Domestication of the sheep

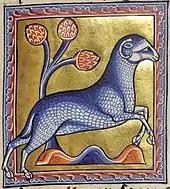
A depiction of a ram from the Aberdeen Bestiary, a 12th-century illuminated manuscript

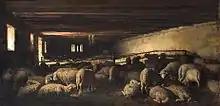
Sheep-fold in 1872

Sheep husbandry spread quickly in Europe. Excavations show that in about 6000 BCE, during the Neolithic period of prehistory, the Castelnovien people, living around Châteauneuf-les-Martigues near present-day Marseille in the south of France, were among the first in Europe to keep domestic sheep. Practically from its inception, ancient Greek civilization relied on sheep as primary livestock, and were even said to name individual animals. Scandinavian sheep of a type seen today — with short tails and multi-colored fleece — were also present early on. Later, the Roman Empire kept sheep on a wide scale, and the Romans were an important agent in the spread of sheep raising through much of Europe. Pliny the Elder, in his Natural History ("Naturalis Historia"), speaks at length about sheep and wool. Declaring "Many thanks, too, do we owe to the sheep, both for appeasing the gods, and for giving us the use of its fleece.", he goes on to detail the breeds of ancient sheep and the many colors, lengths and qualities of wool. Romans also pioneered the practice of blanketing sheep, in which a fitted coat (today usually of nylon) is placed over the sheep to improve the cleanliness and luster of its wool.